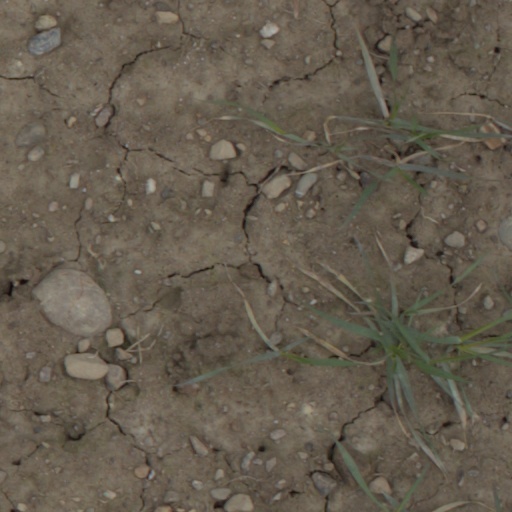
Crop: wheat